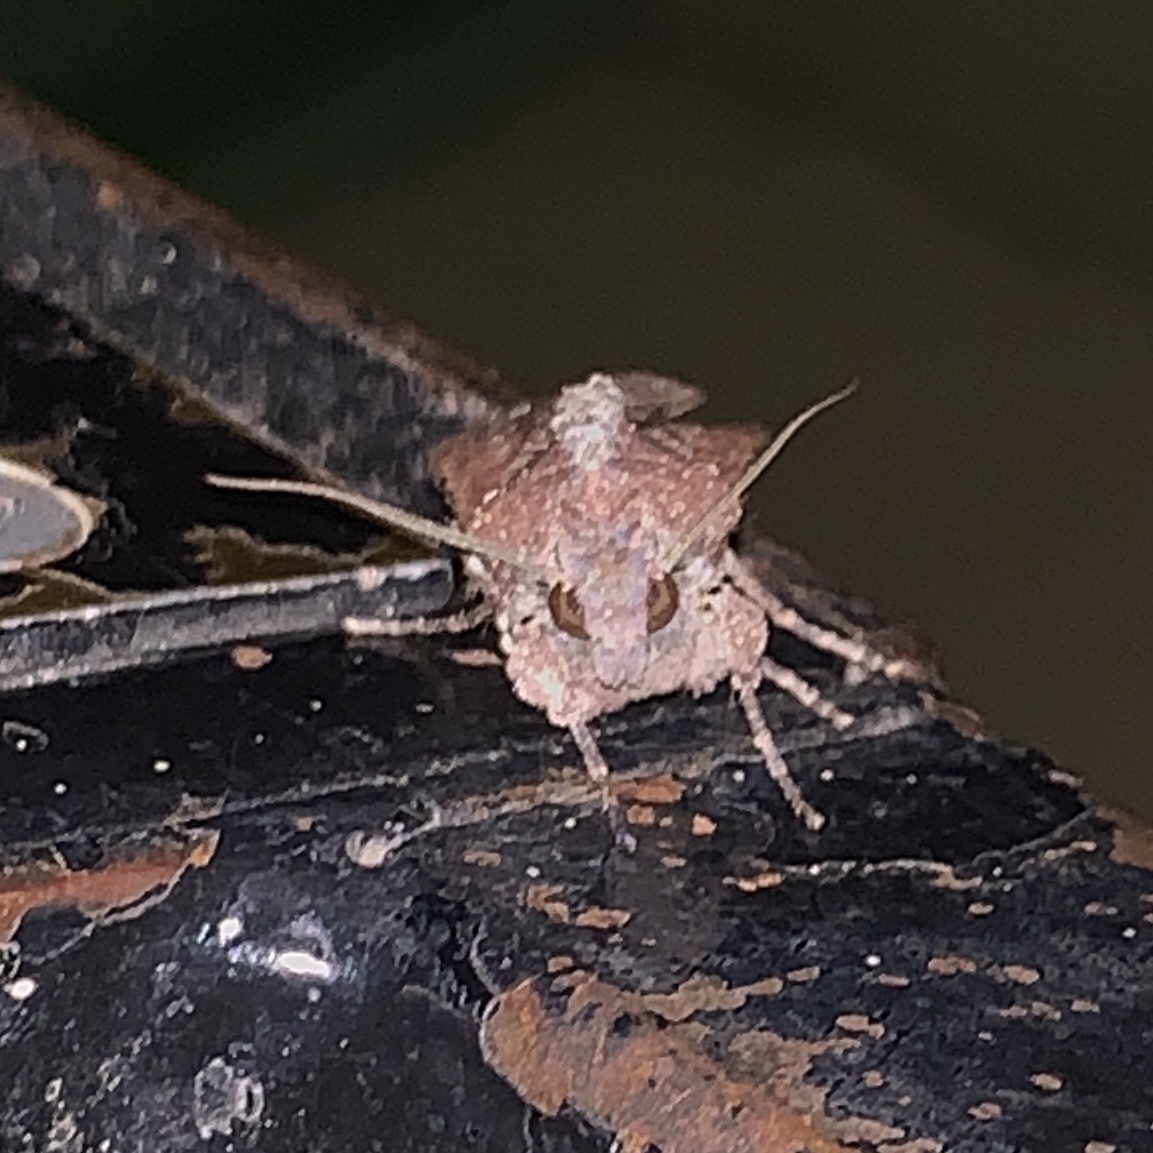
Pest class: cutworms